Battle of Lomnice

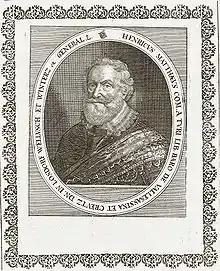
Jindřich Matyáš Thurn

The Battle of Lomnice or Lomnice nad Lužnicí occurred on 9 November 1618, during the Bohemian period of the Thirty Years' War. It was fought between the Habsburg Roman Catholic army of Charles Bonaventure de Longueval, Count of Bucquoy, and the Protestant army of Jindřich Matyáš Thurn.